Jeffrey Sebelia

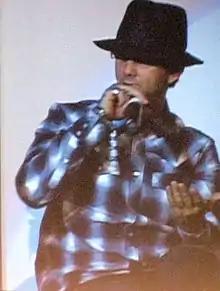
Sebelia in August 2007

Jeffrey Sebelia is an American fashion designer, musician and founder of the clothing label Cosa Nostra, which he headed from a loft on Broadway in downtown Los Angeles. He is best known as the winner of the third season of American reality show "Project Runway".